Simeon Ivanov (racing driver)

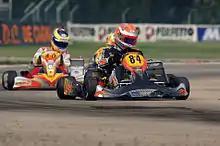
Simeon Ivanov in the 2006 Italian Open Masters at La Conca Circuit

2005 was even more successful for the Bulgarian pilot. He completed a total of 14 races in the Bulgarian Karting Championship and the South East European Championship, scoring 12 pole positions, 13 wins and one 2nd position. He won both Championship titles and was again promoted for the Best Bulgarian Racing Driver. In the end of the year, Ivanov toke part in the Kerpen Winter Cup, Germany. He raced partnered by CRG Holland team. After finishing 4th and 2nd in the two semifinals, he was pushed off the racing track at the final but still managed to get to the podium in fifth place.